Dick Cavalli

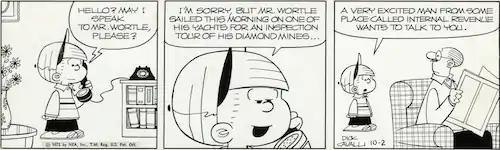
"Winthrop" strip of October 2, 1972, depicting the title character and his father. The strip often derived humor from the juxtaposition of adult notions and concerns emanating from the mouths of children.

His gag cartoons in magazines including "The Saturday Evening Post" and "Collier's",